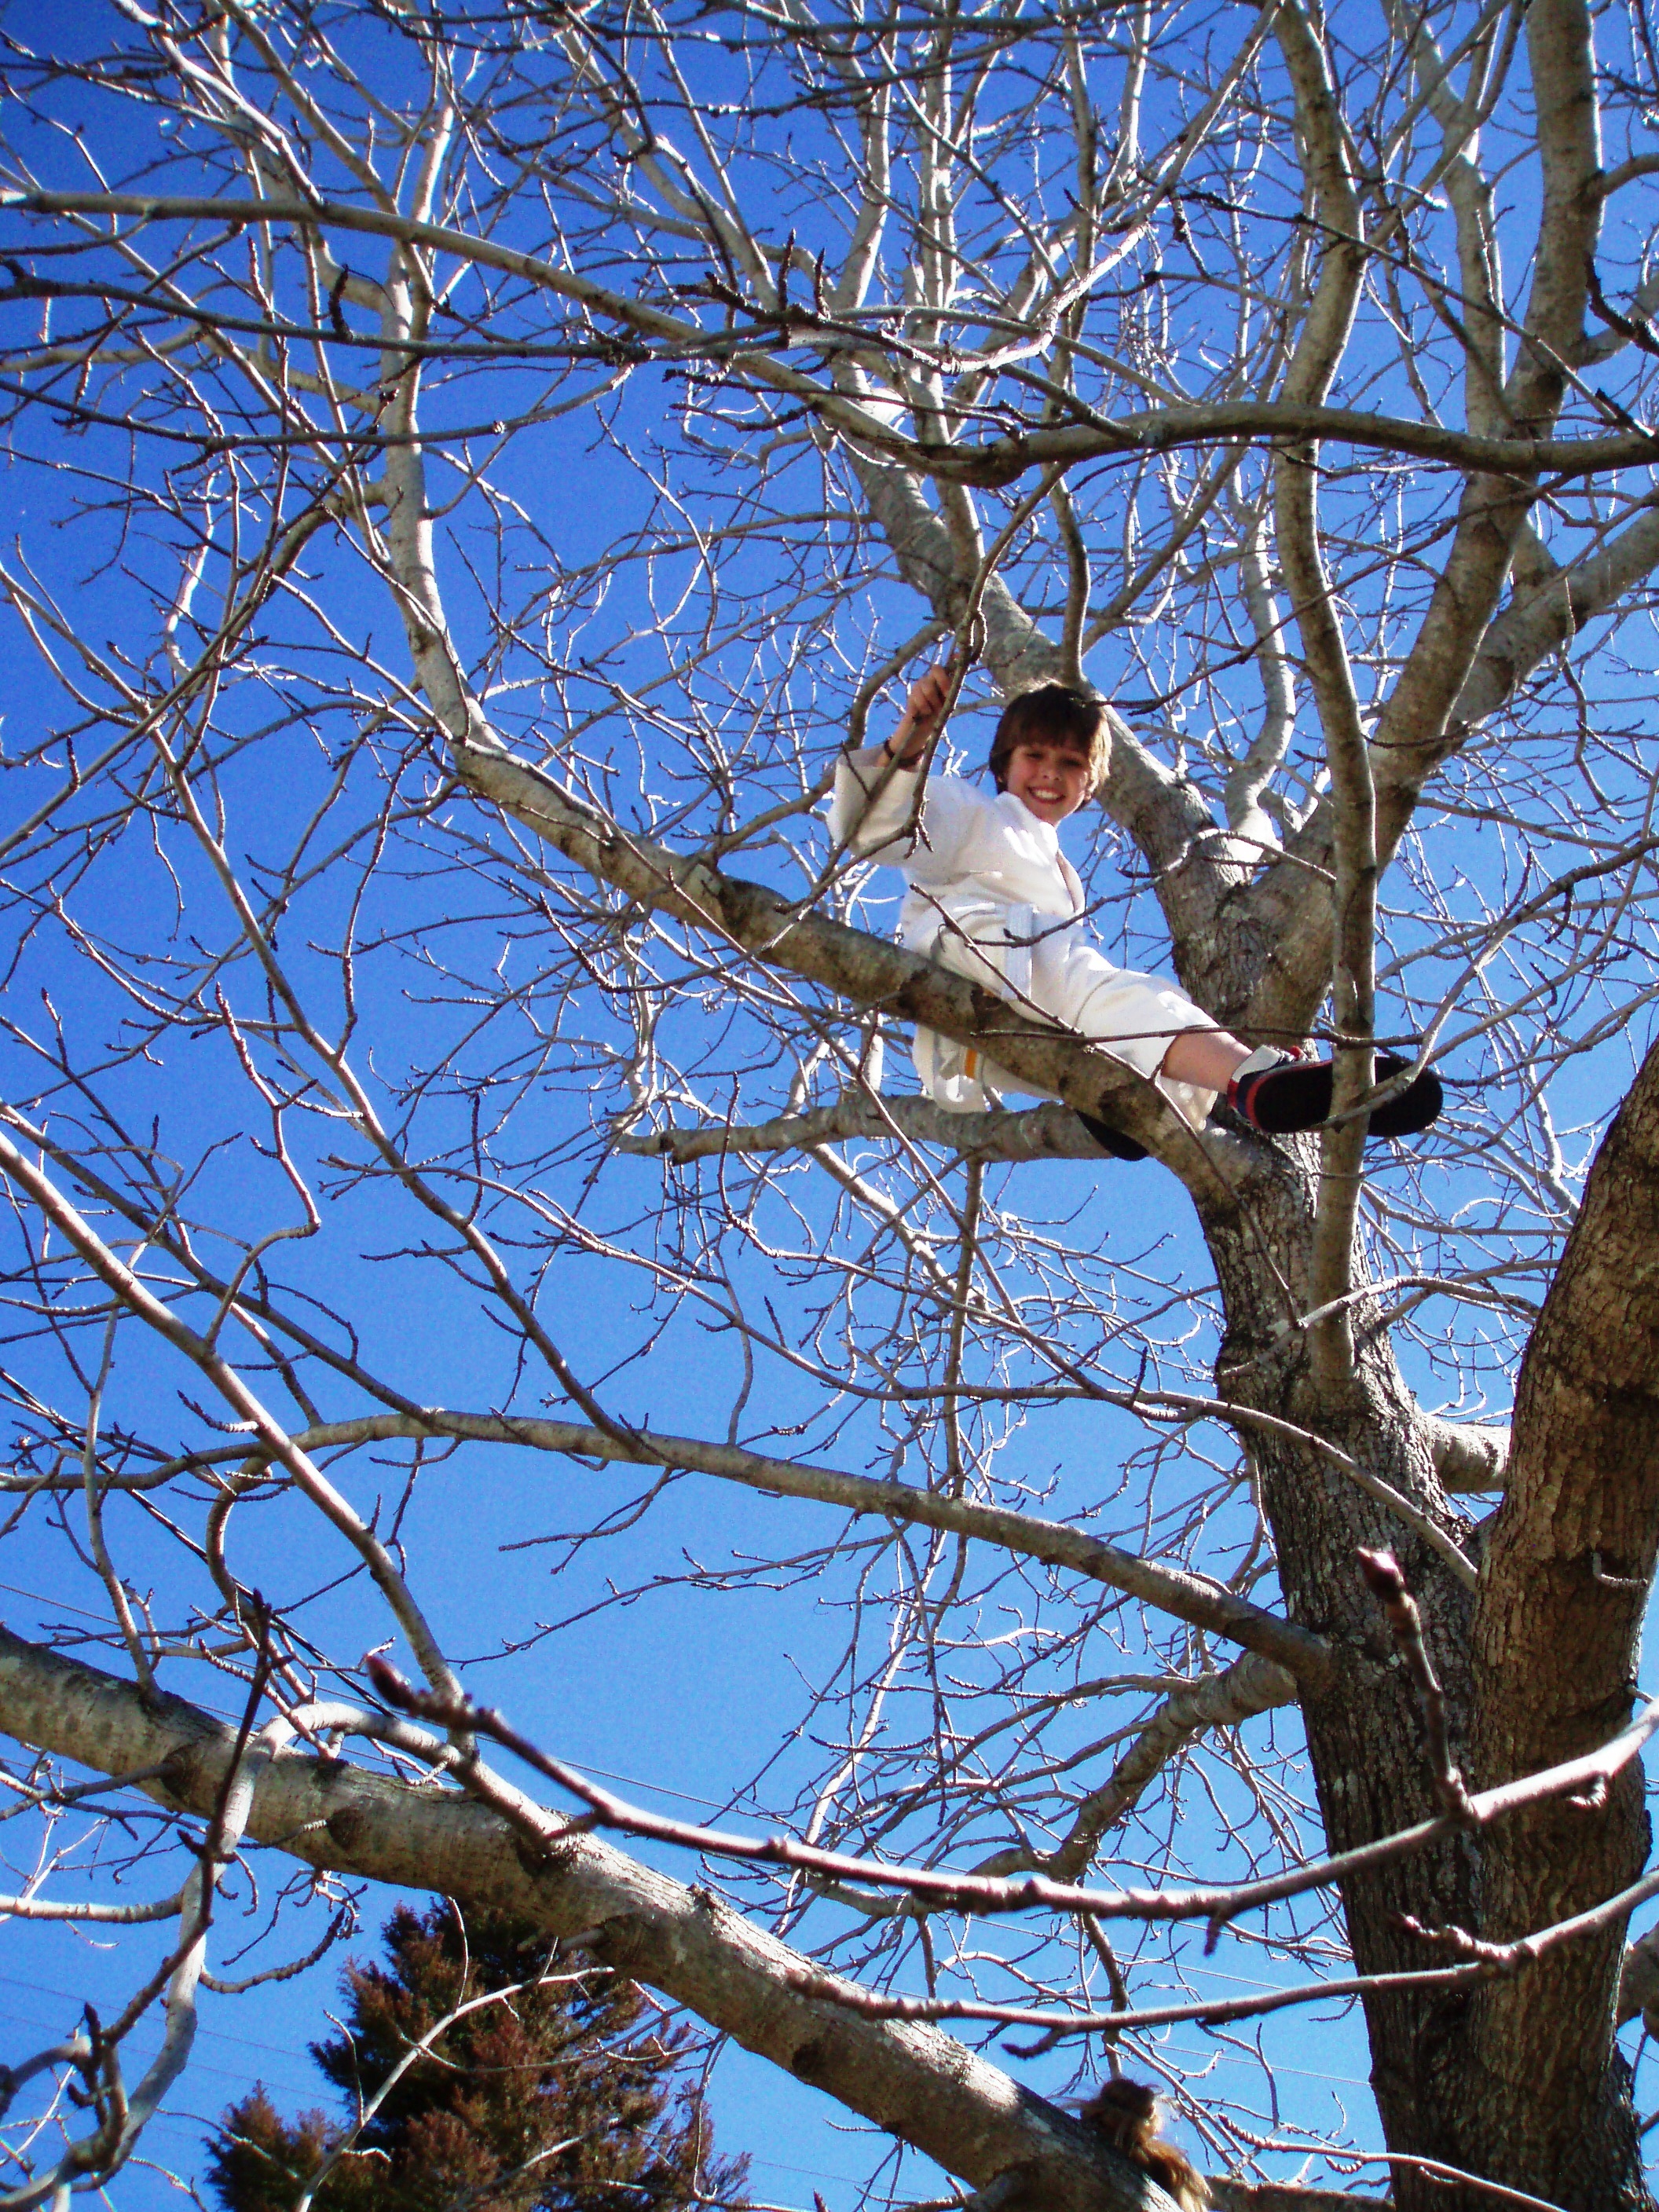
tree, nature, branch, blossom, snow, cold, winter, bird, plant, white, leaf, flower, boy, spring, scenic, natural, season, majestic, year, woody plant, tree climbing